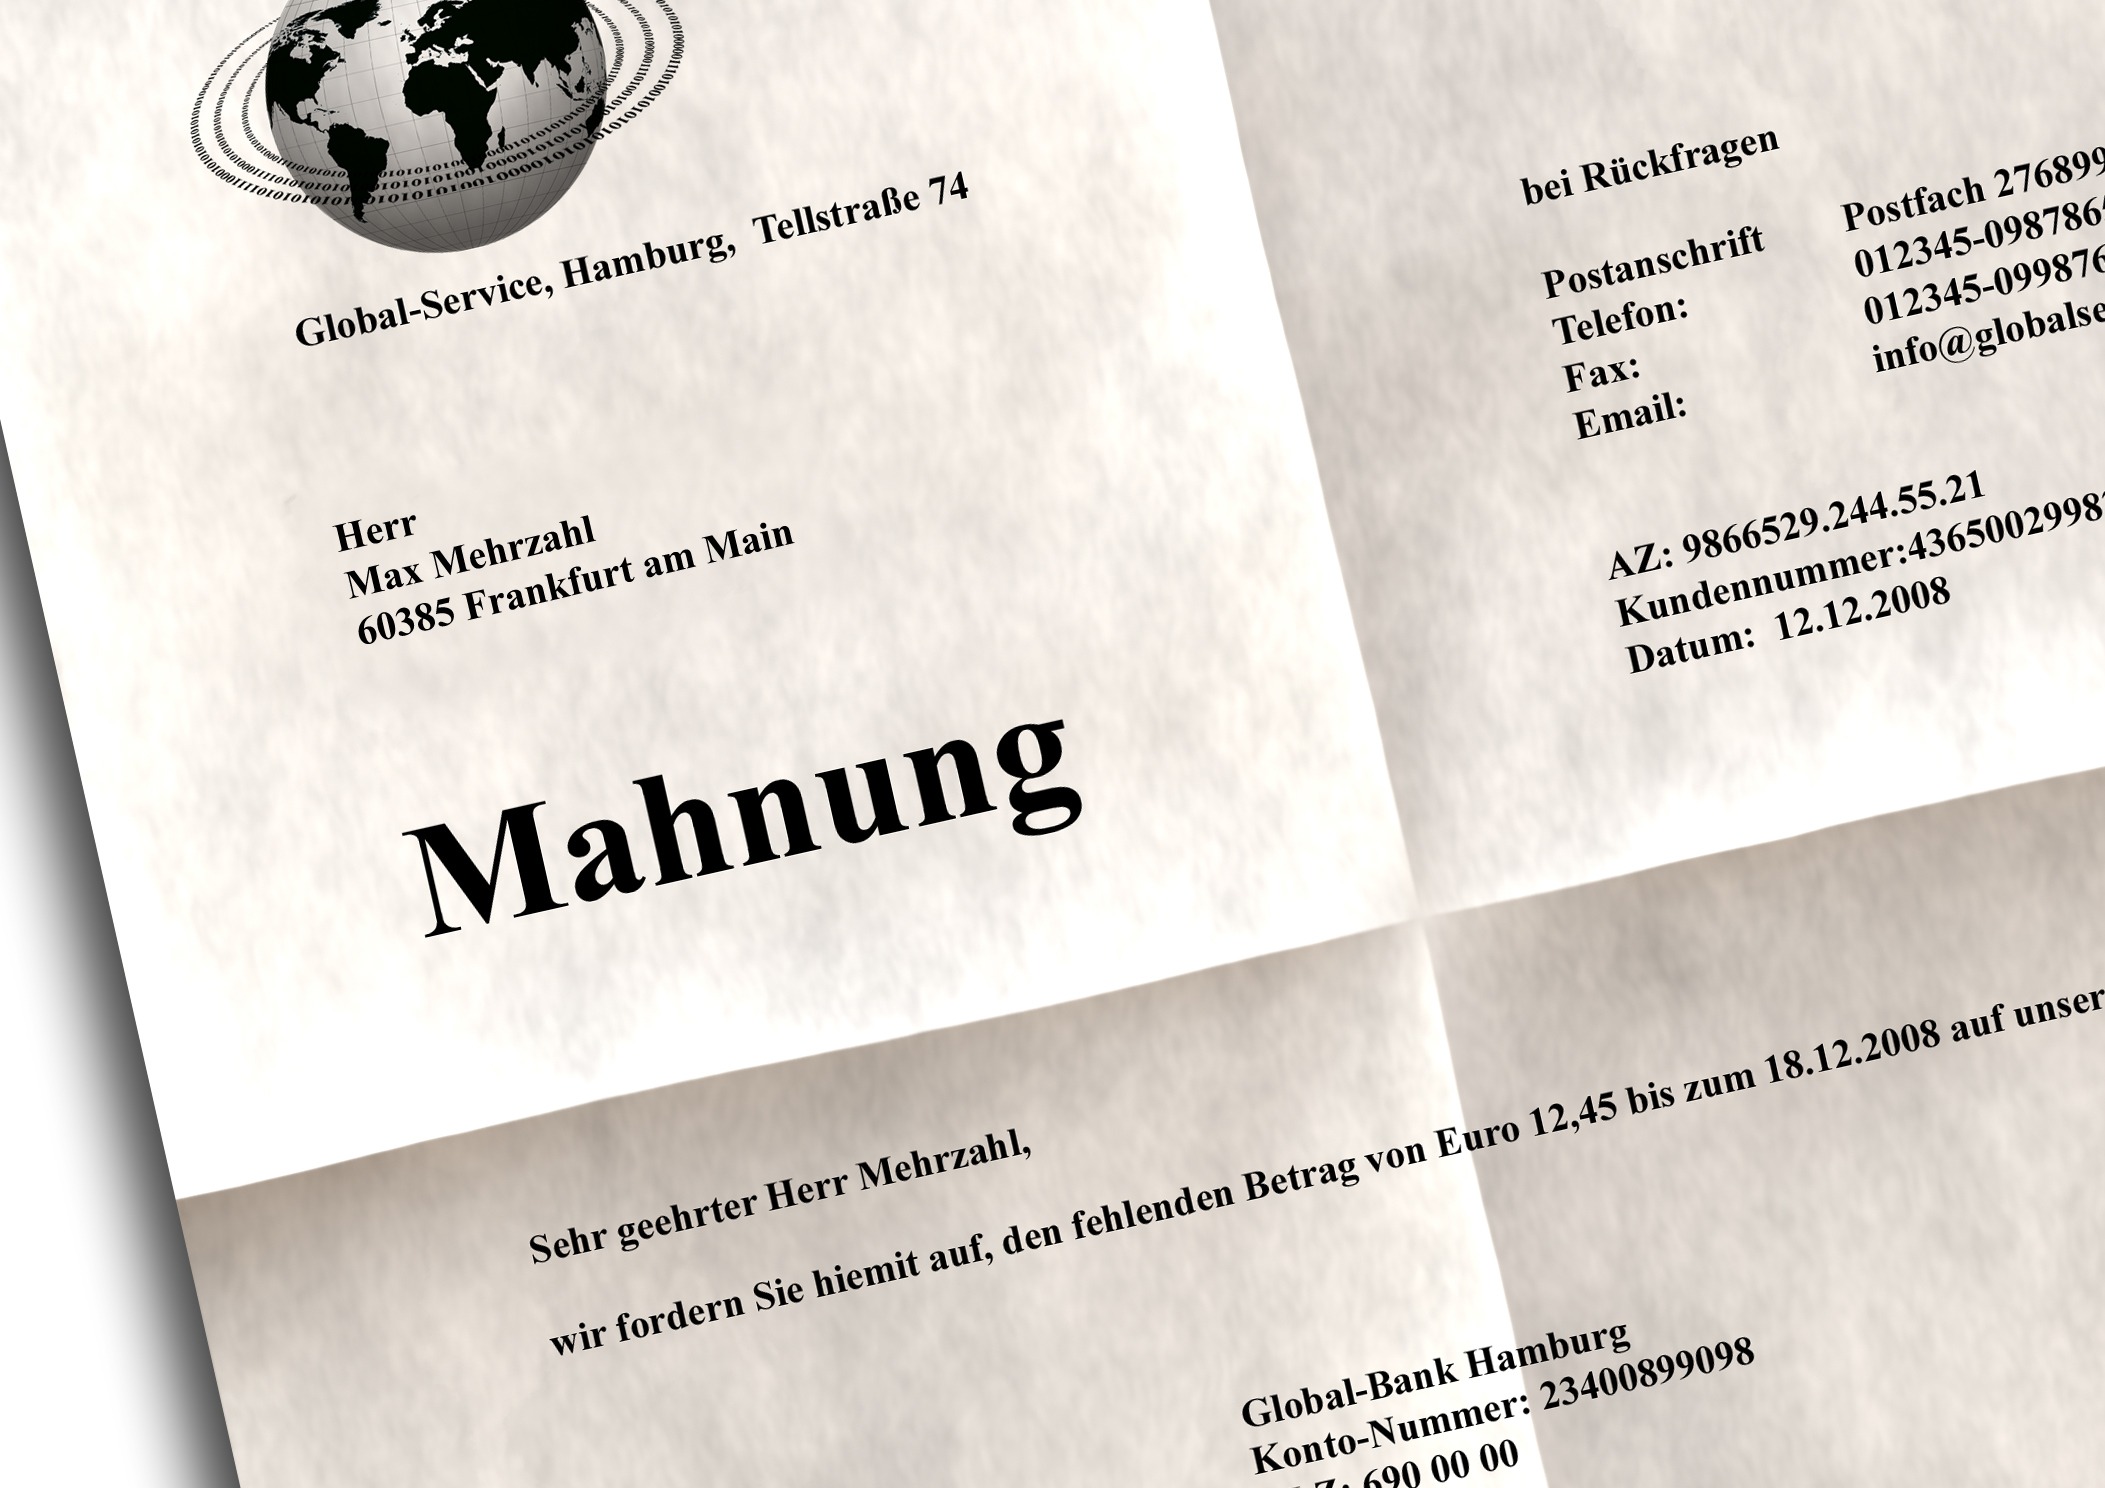
advertising, note, brand, font, blast, design, logo, text, diagram, call, letters, warning, council, document, lesson, lecture, reminder, leave, official, teaching, characters, wink, announcement, graphic design, great balls of fire, blame, cease and desist letter, reminders, dimensional control, homily, rebuke, gardinenpredigt